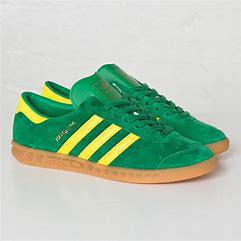
Brand: Adidas
Model: Hamburg